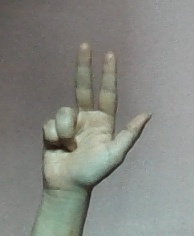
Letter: al